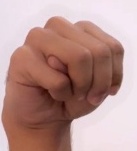
ASL sign: M